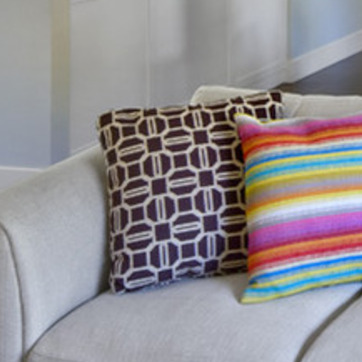
Material: fabric